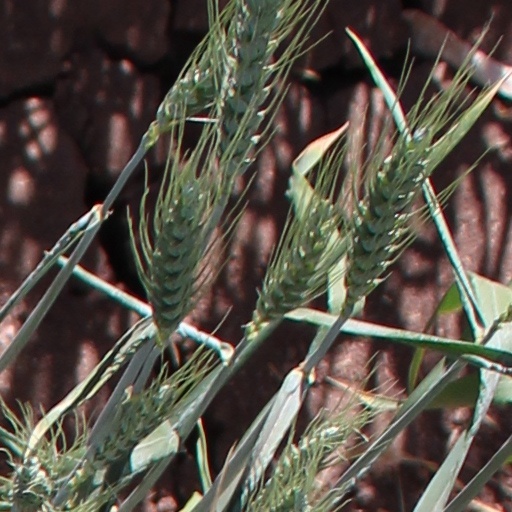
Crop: wheat